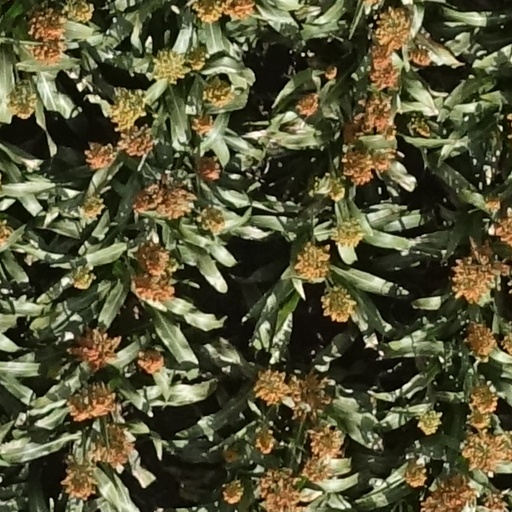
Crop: sorghum